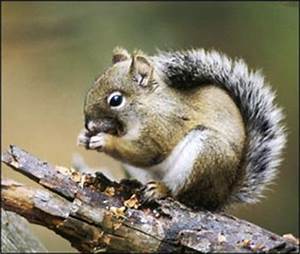
Label: squirrel